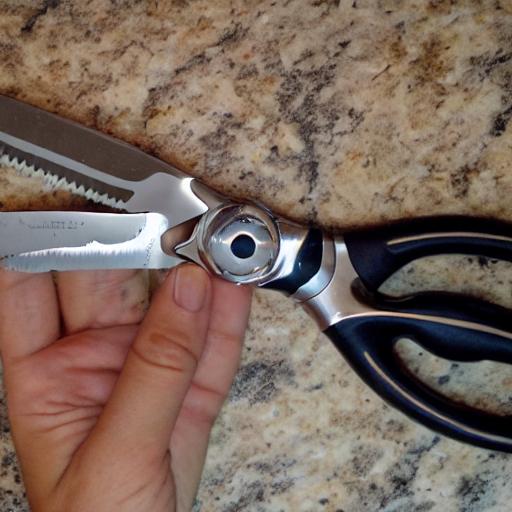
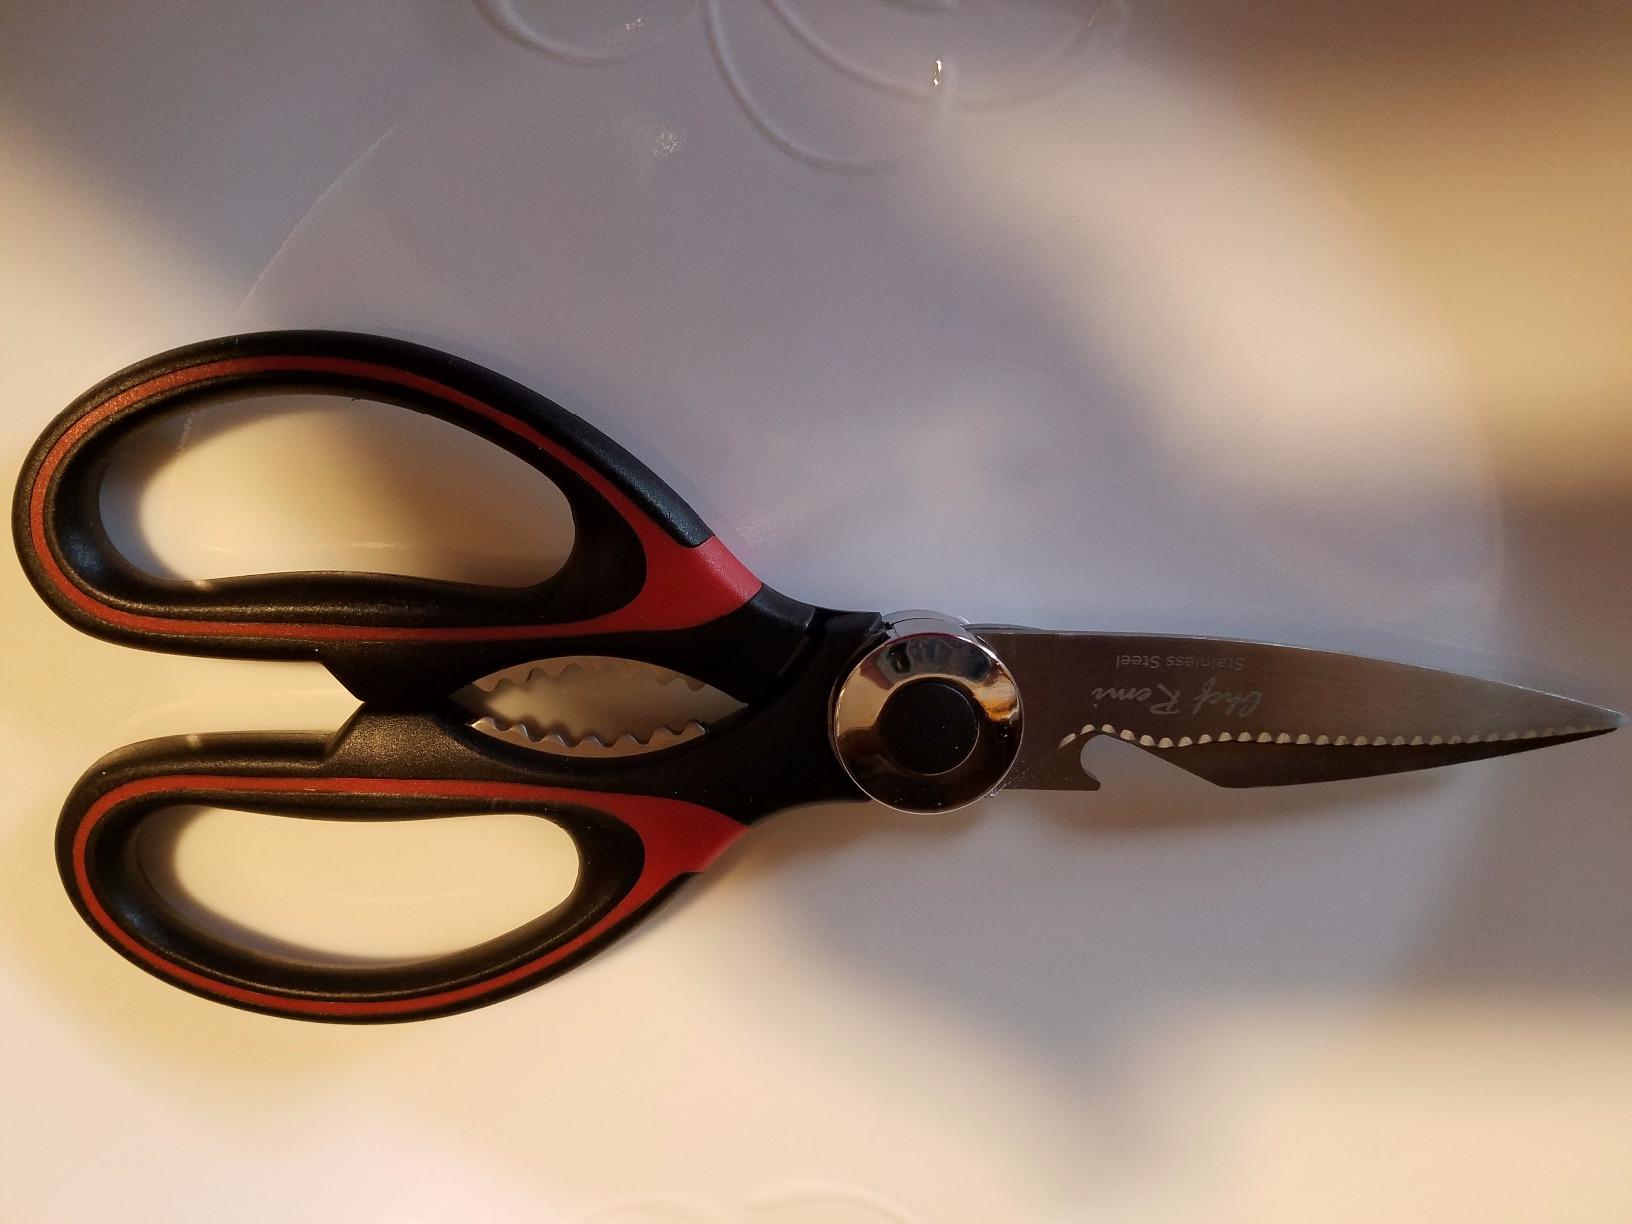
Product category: items_knife
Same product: no